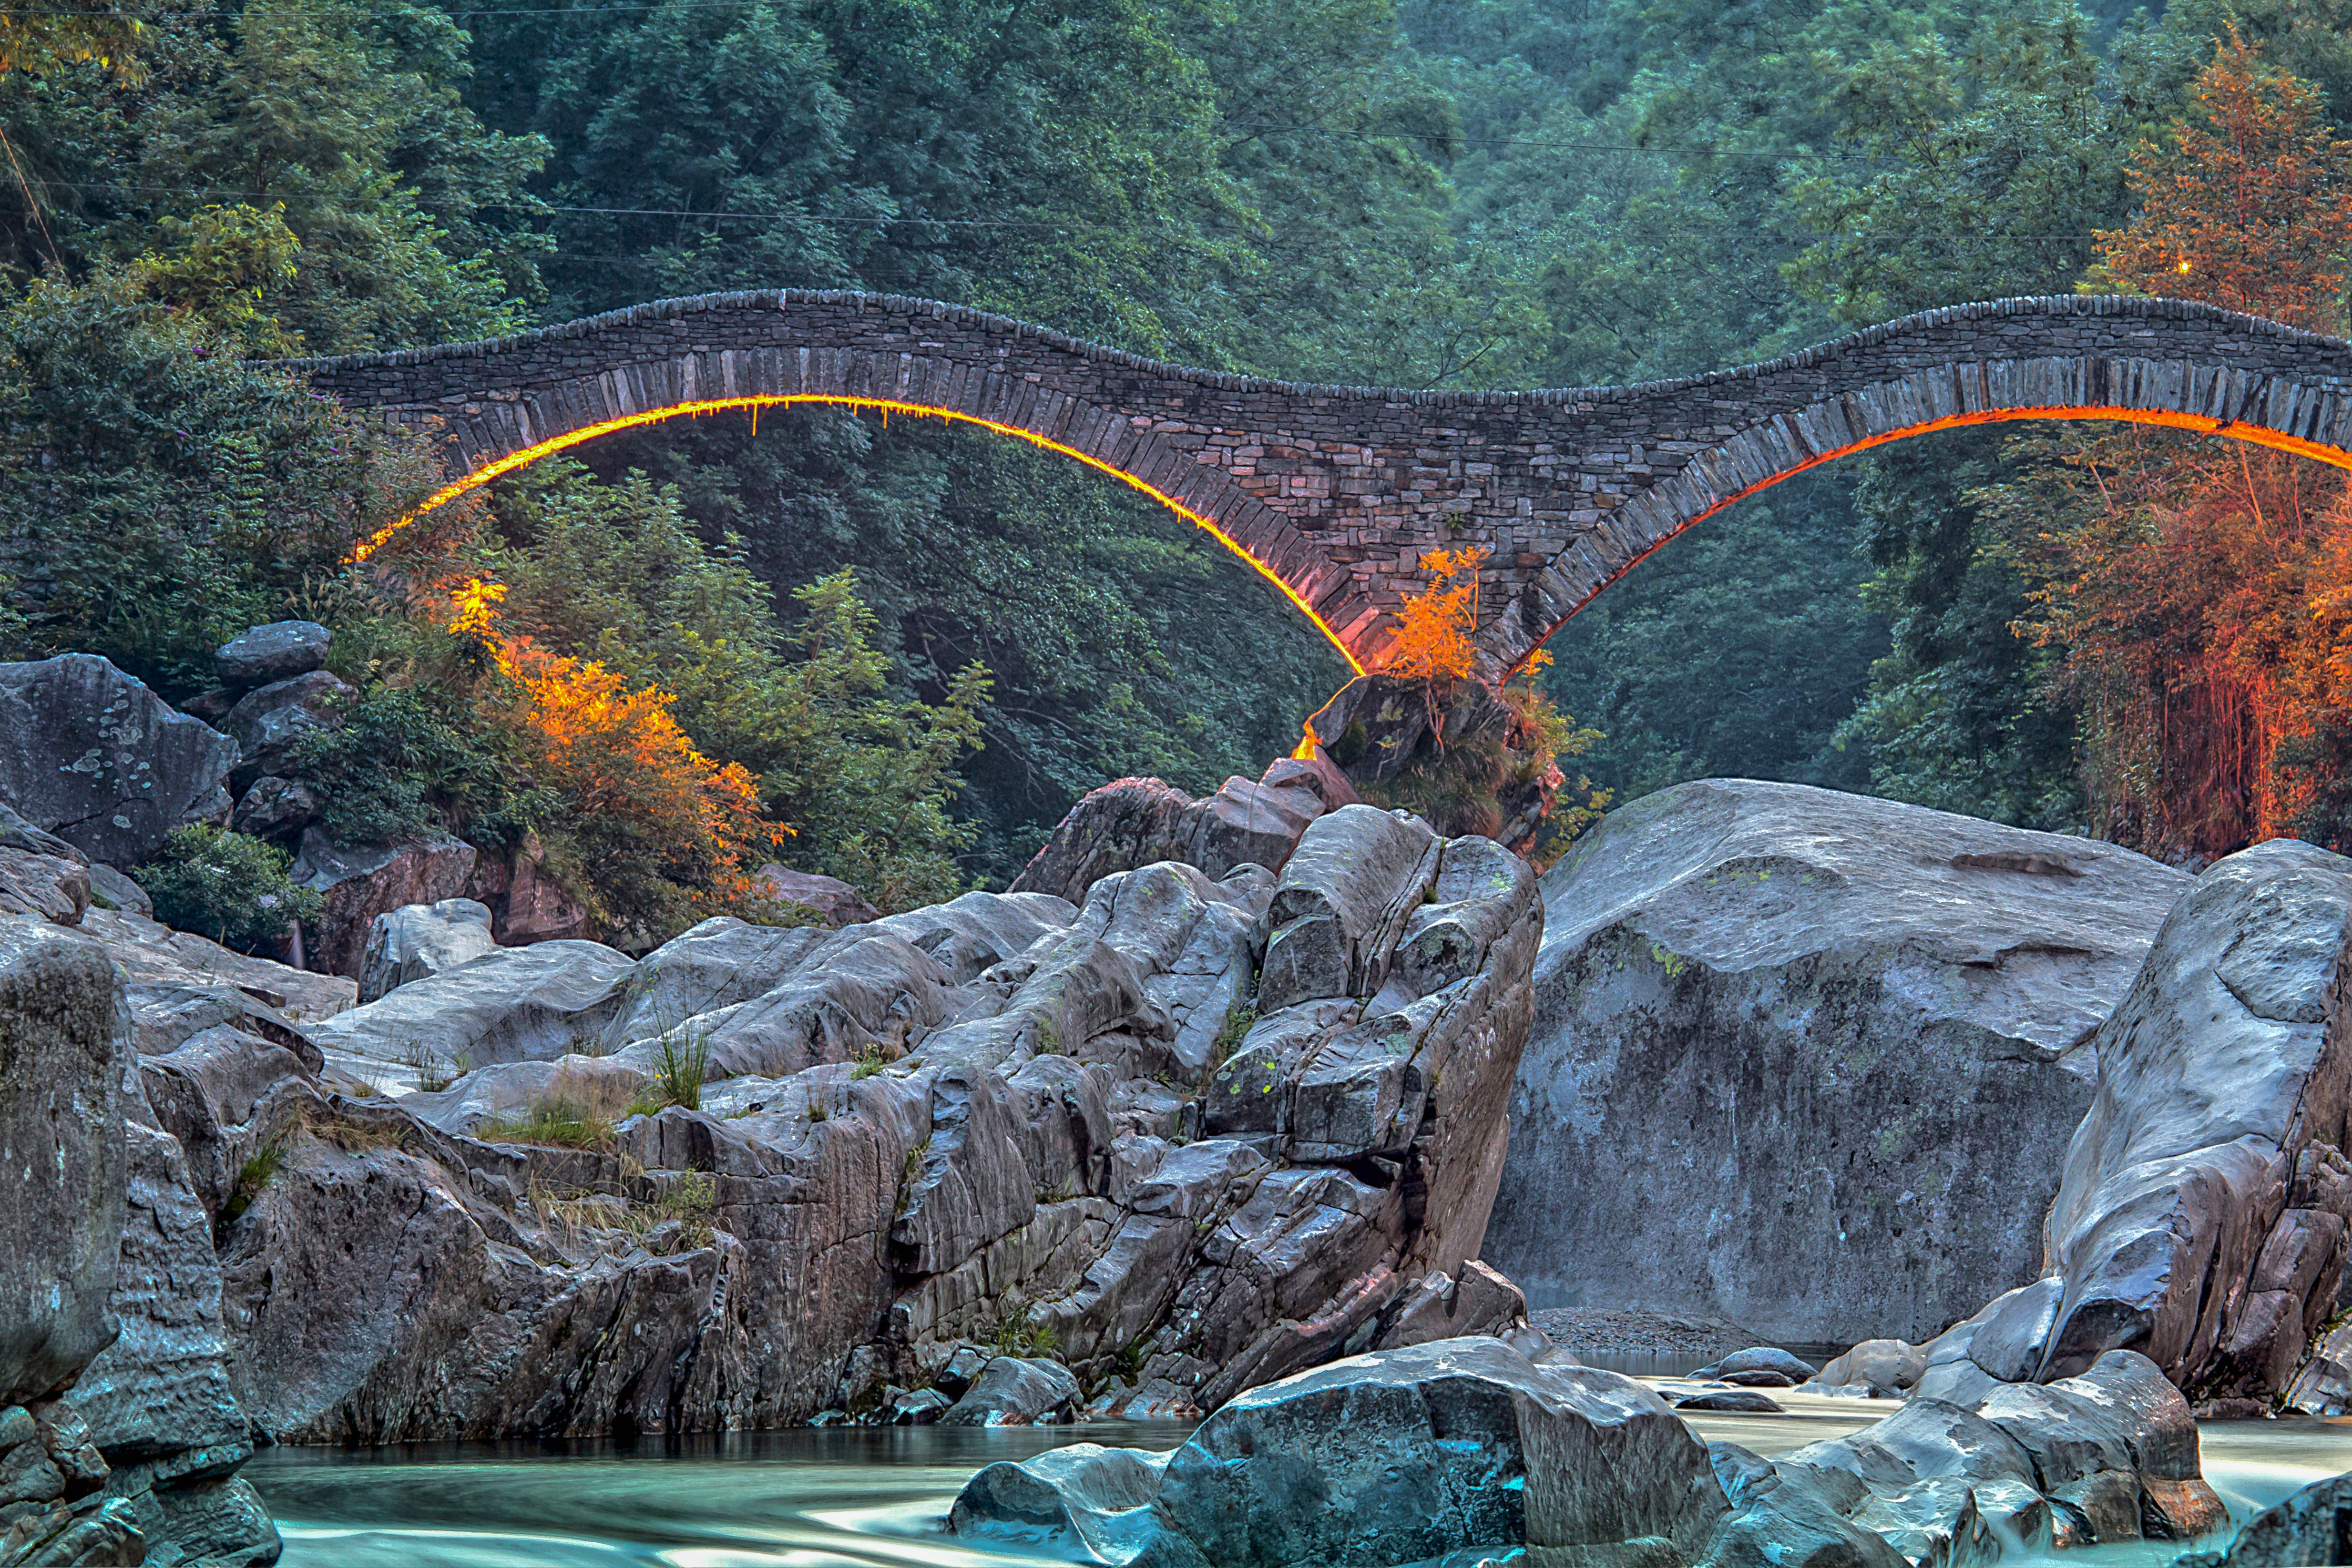
natural, water, plant, light, green, tree, natural landscape, mountain, body of water, watercourse, biome, slope, landscape, bridge, formation, bedrock, geological phenomenon, arch bridge, forest, rock, geology, lake, wilderness, outcrop, devil's bridge, nature reserve, temperate broadleaf and mixed forest, jungle, nonbuilding structure, mountain range, riparian zone, stream, water feature, suspension bridge, mountain river, arch, painting, valdivian temperate rain forest, reservoir, hill, beam bridge, tropical and subtropical coniferous forests, woodland, autumn, rapid, creek, recreation, reflection, wildlife, rainforest, air sports, river